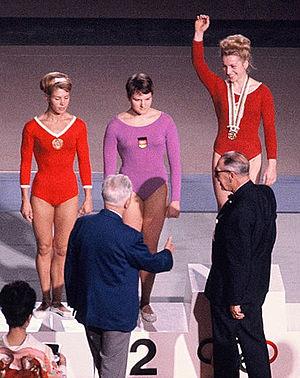
Larissa Semionovna Latynina, née le 27 décembre 1934 à Kherson en République socialiste soviétique d'Ukraine, est une gymnaste soviétique qui est la première sportive féminine à avoir remporté neuf titres olympiques. Pendant exactement 48 ans, elle a été la sportive olympique la plus médaillée de l'histoire des Jeux, été et hiver compris, avec 18 médailles. Ce n'est qu'en 2012, lors des Jeux olympiques d'été de Londres en Grande-Bretagne, que son record fut battu par le nageur américain Michael Phelps.